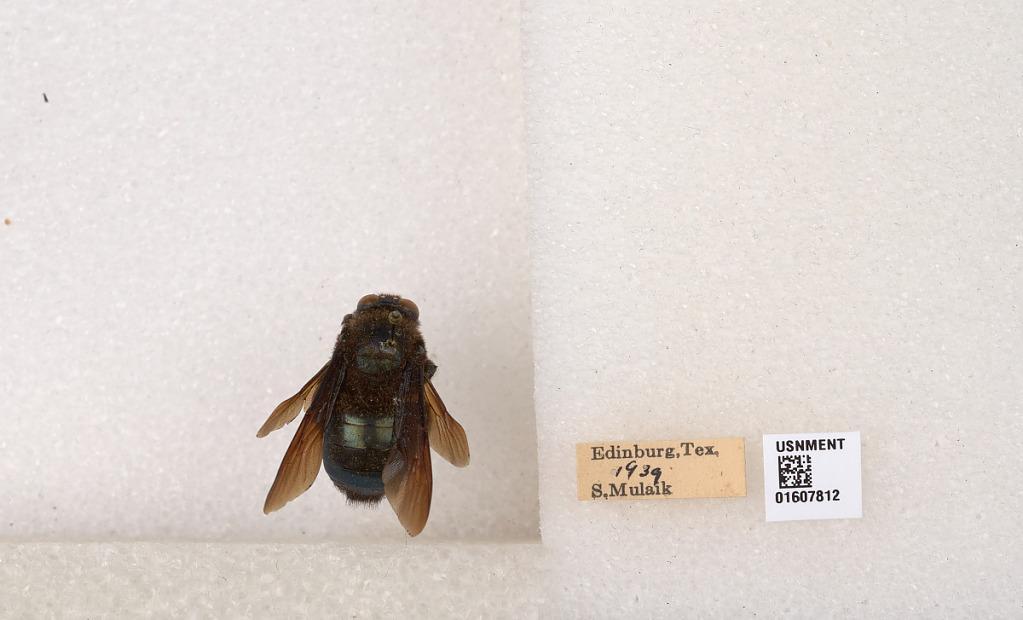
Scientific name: Xylocopa (Xylocopoides) californica arizonensis Cresson
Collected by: S. Mulaik
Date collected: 1939-1-1
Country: United States
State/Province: Texas
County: Hidalgo
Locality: Edinburg